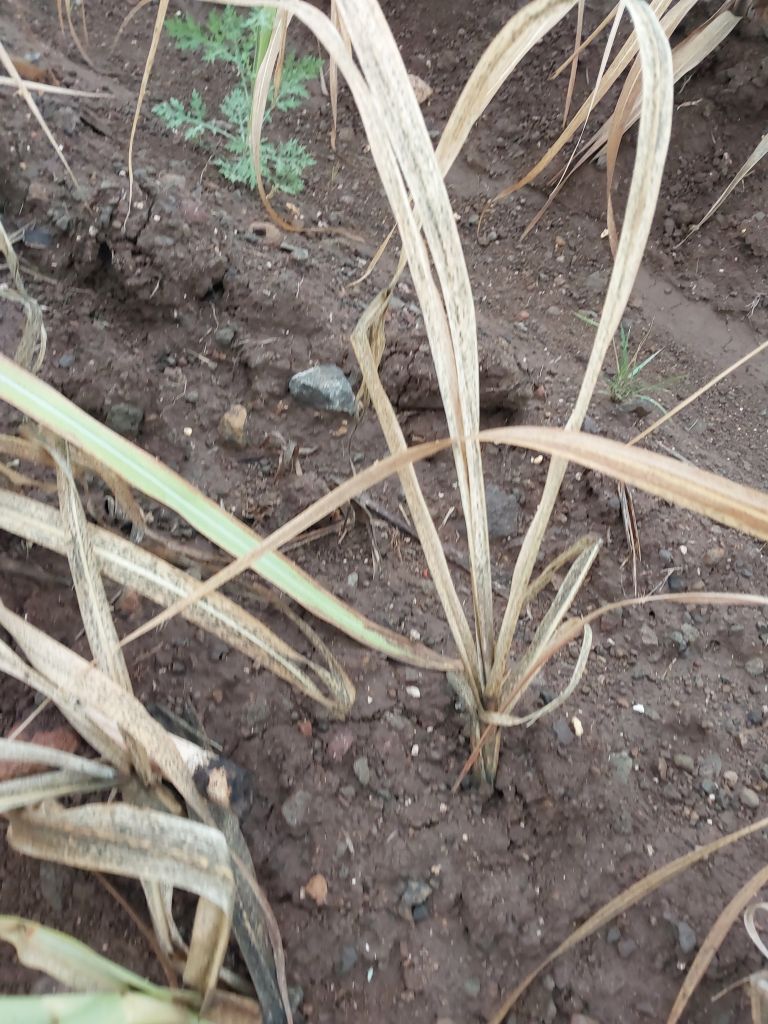
Label: Sett Rot